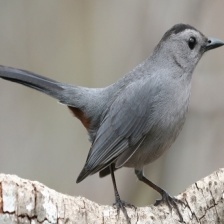
Species: GRAY CATBIRD
Scientific name: DUMETELLA CAROLINENSIS